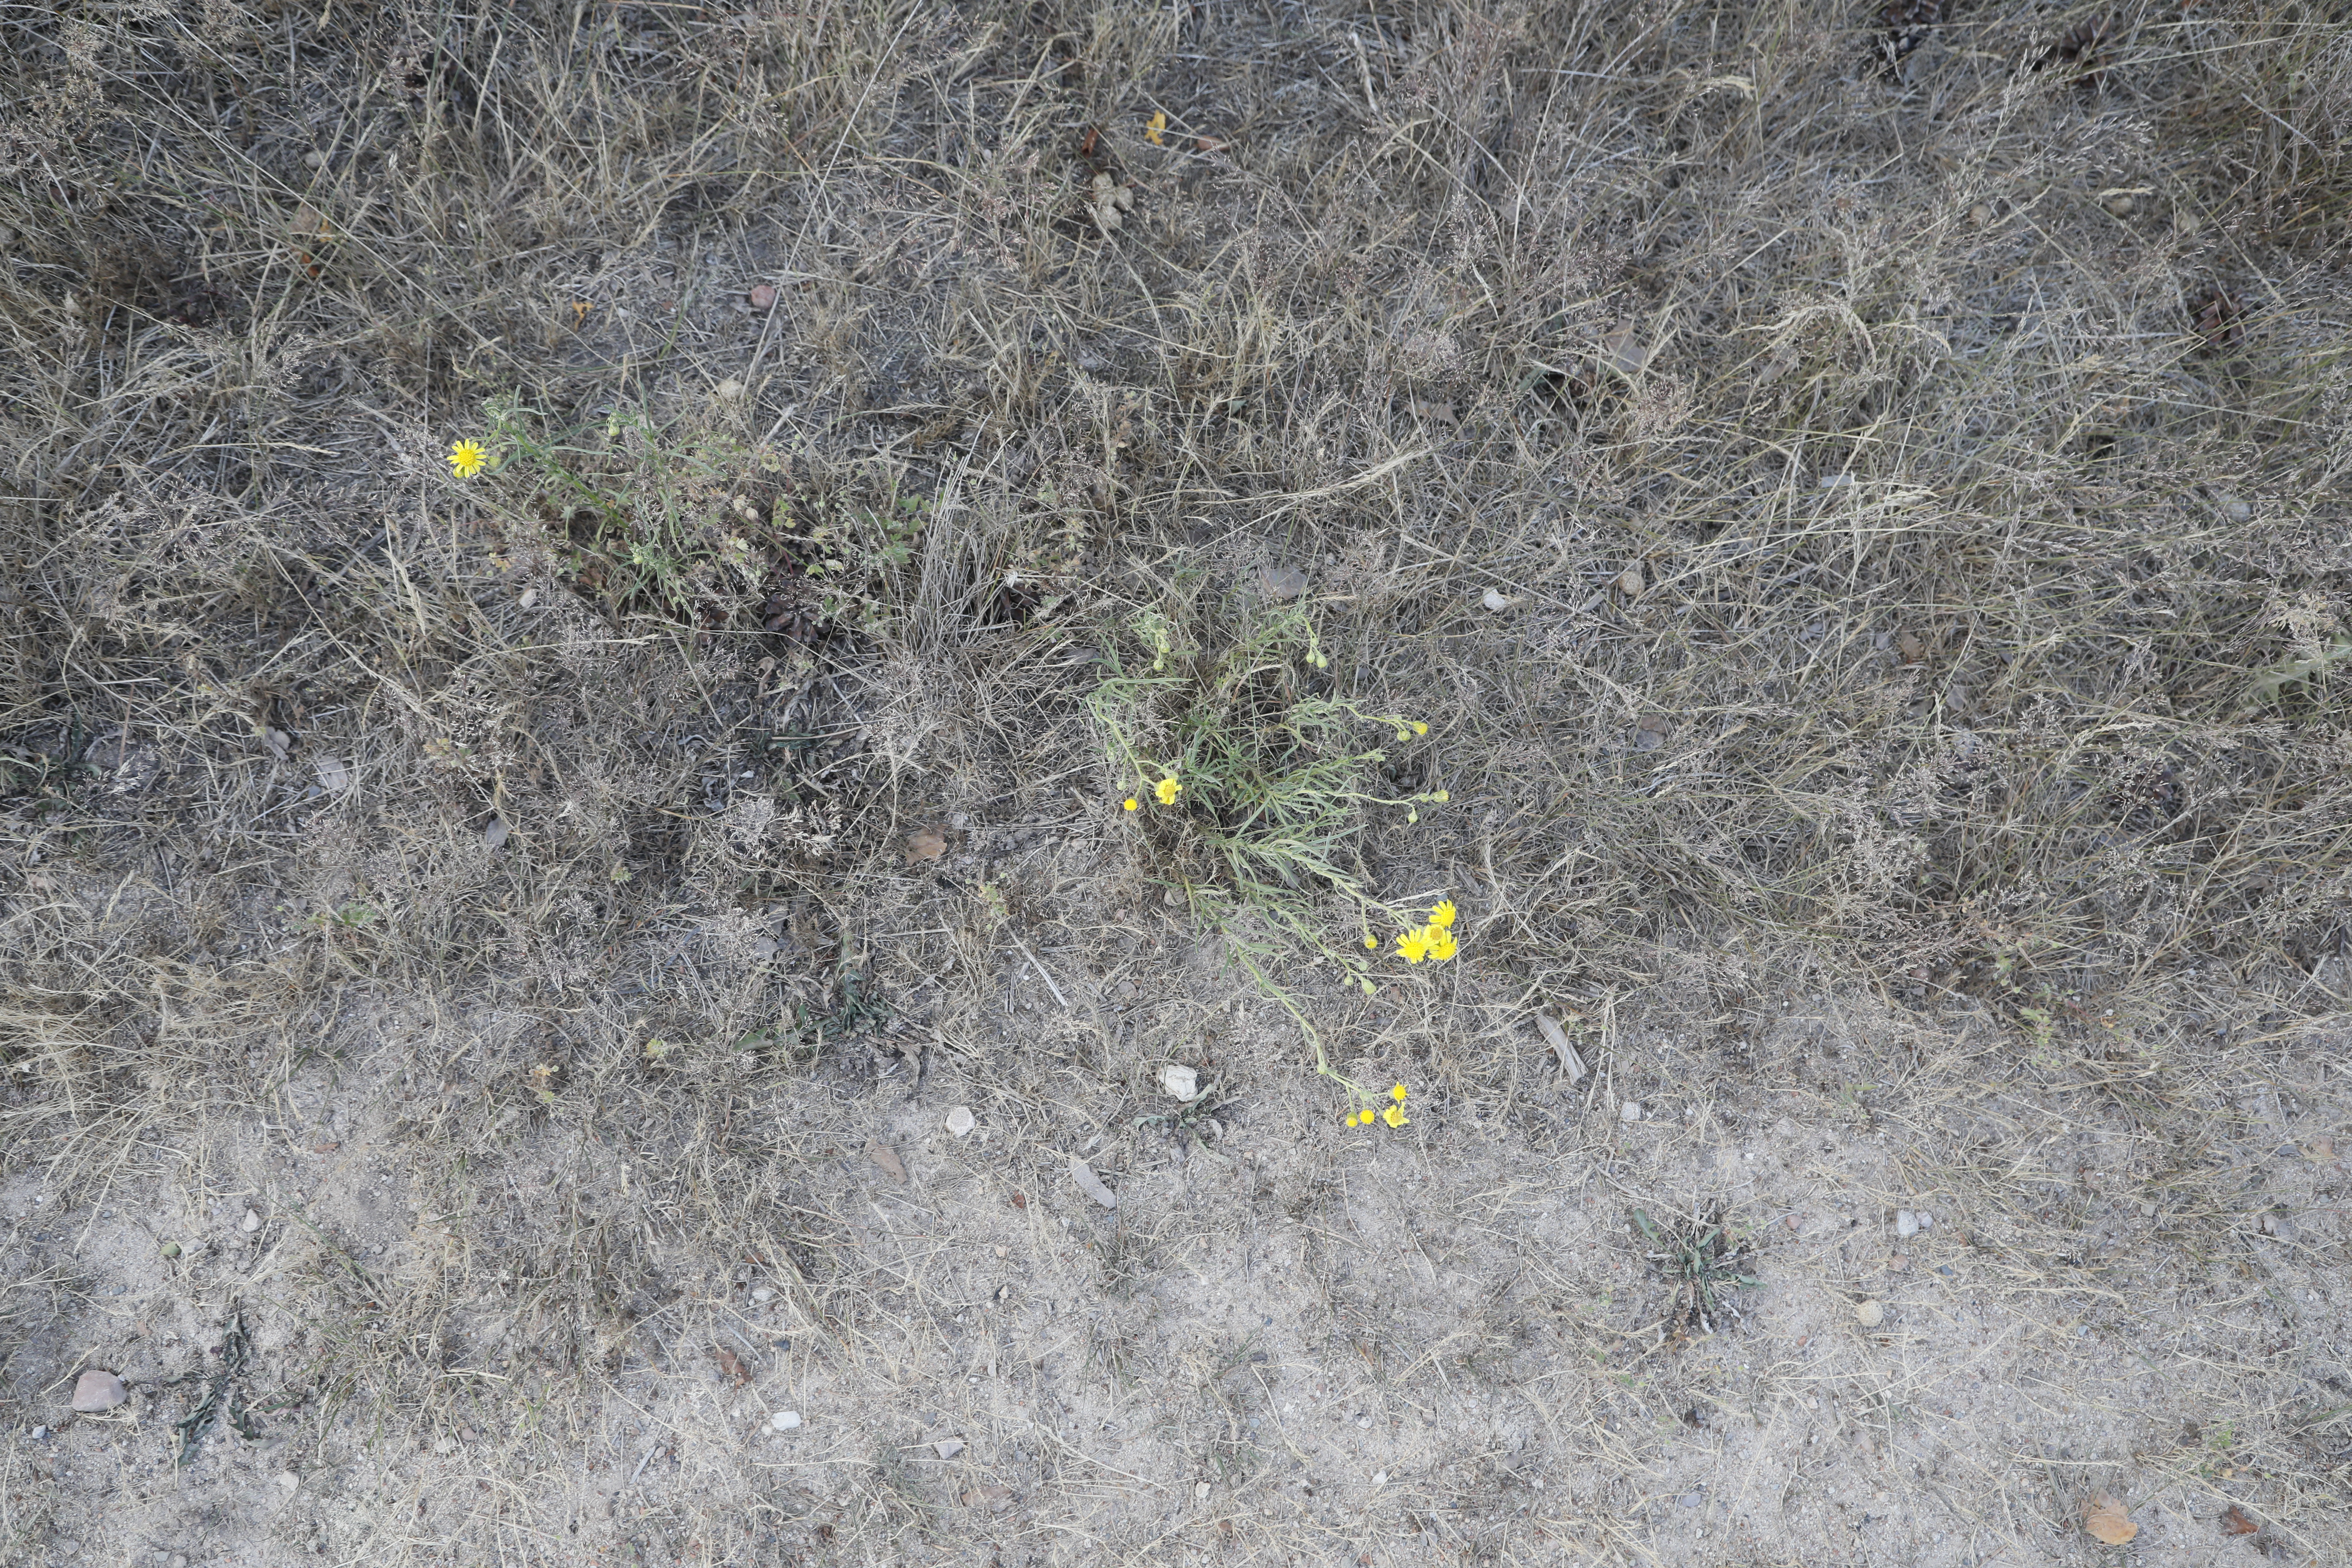
Plant species: Rhinanthus angustifolius